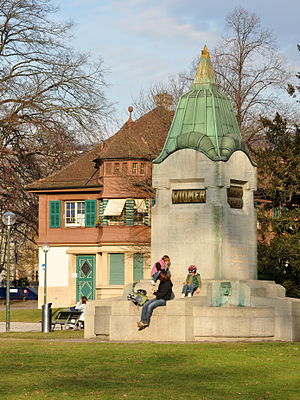
Schweizersalmen / Billeder
Schweizersalmen er den schweiziske nationalsang.